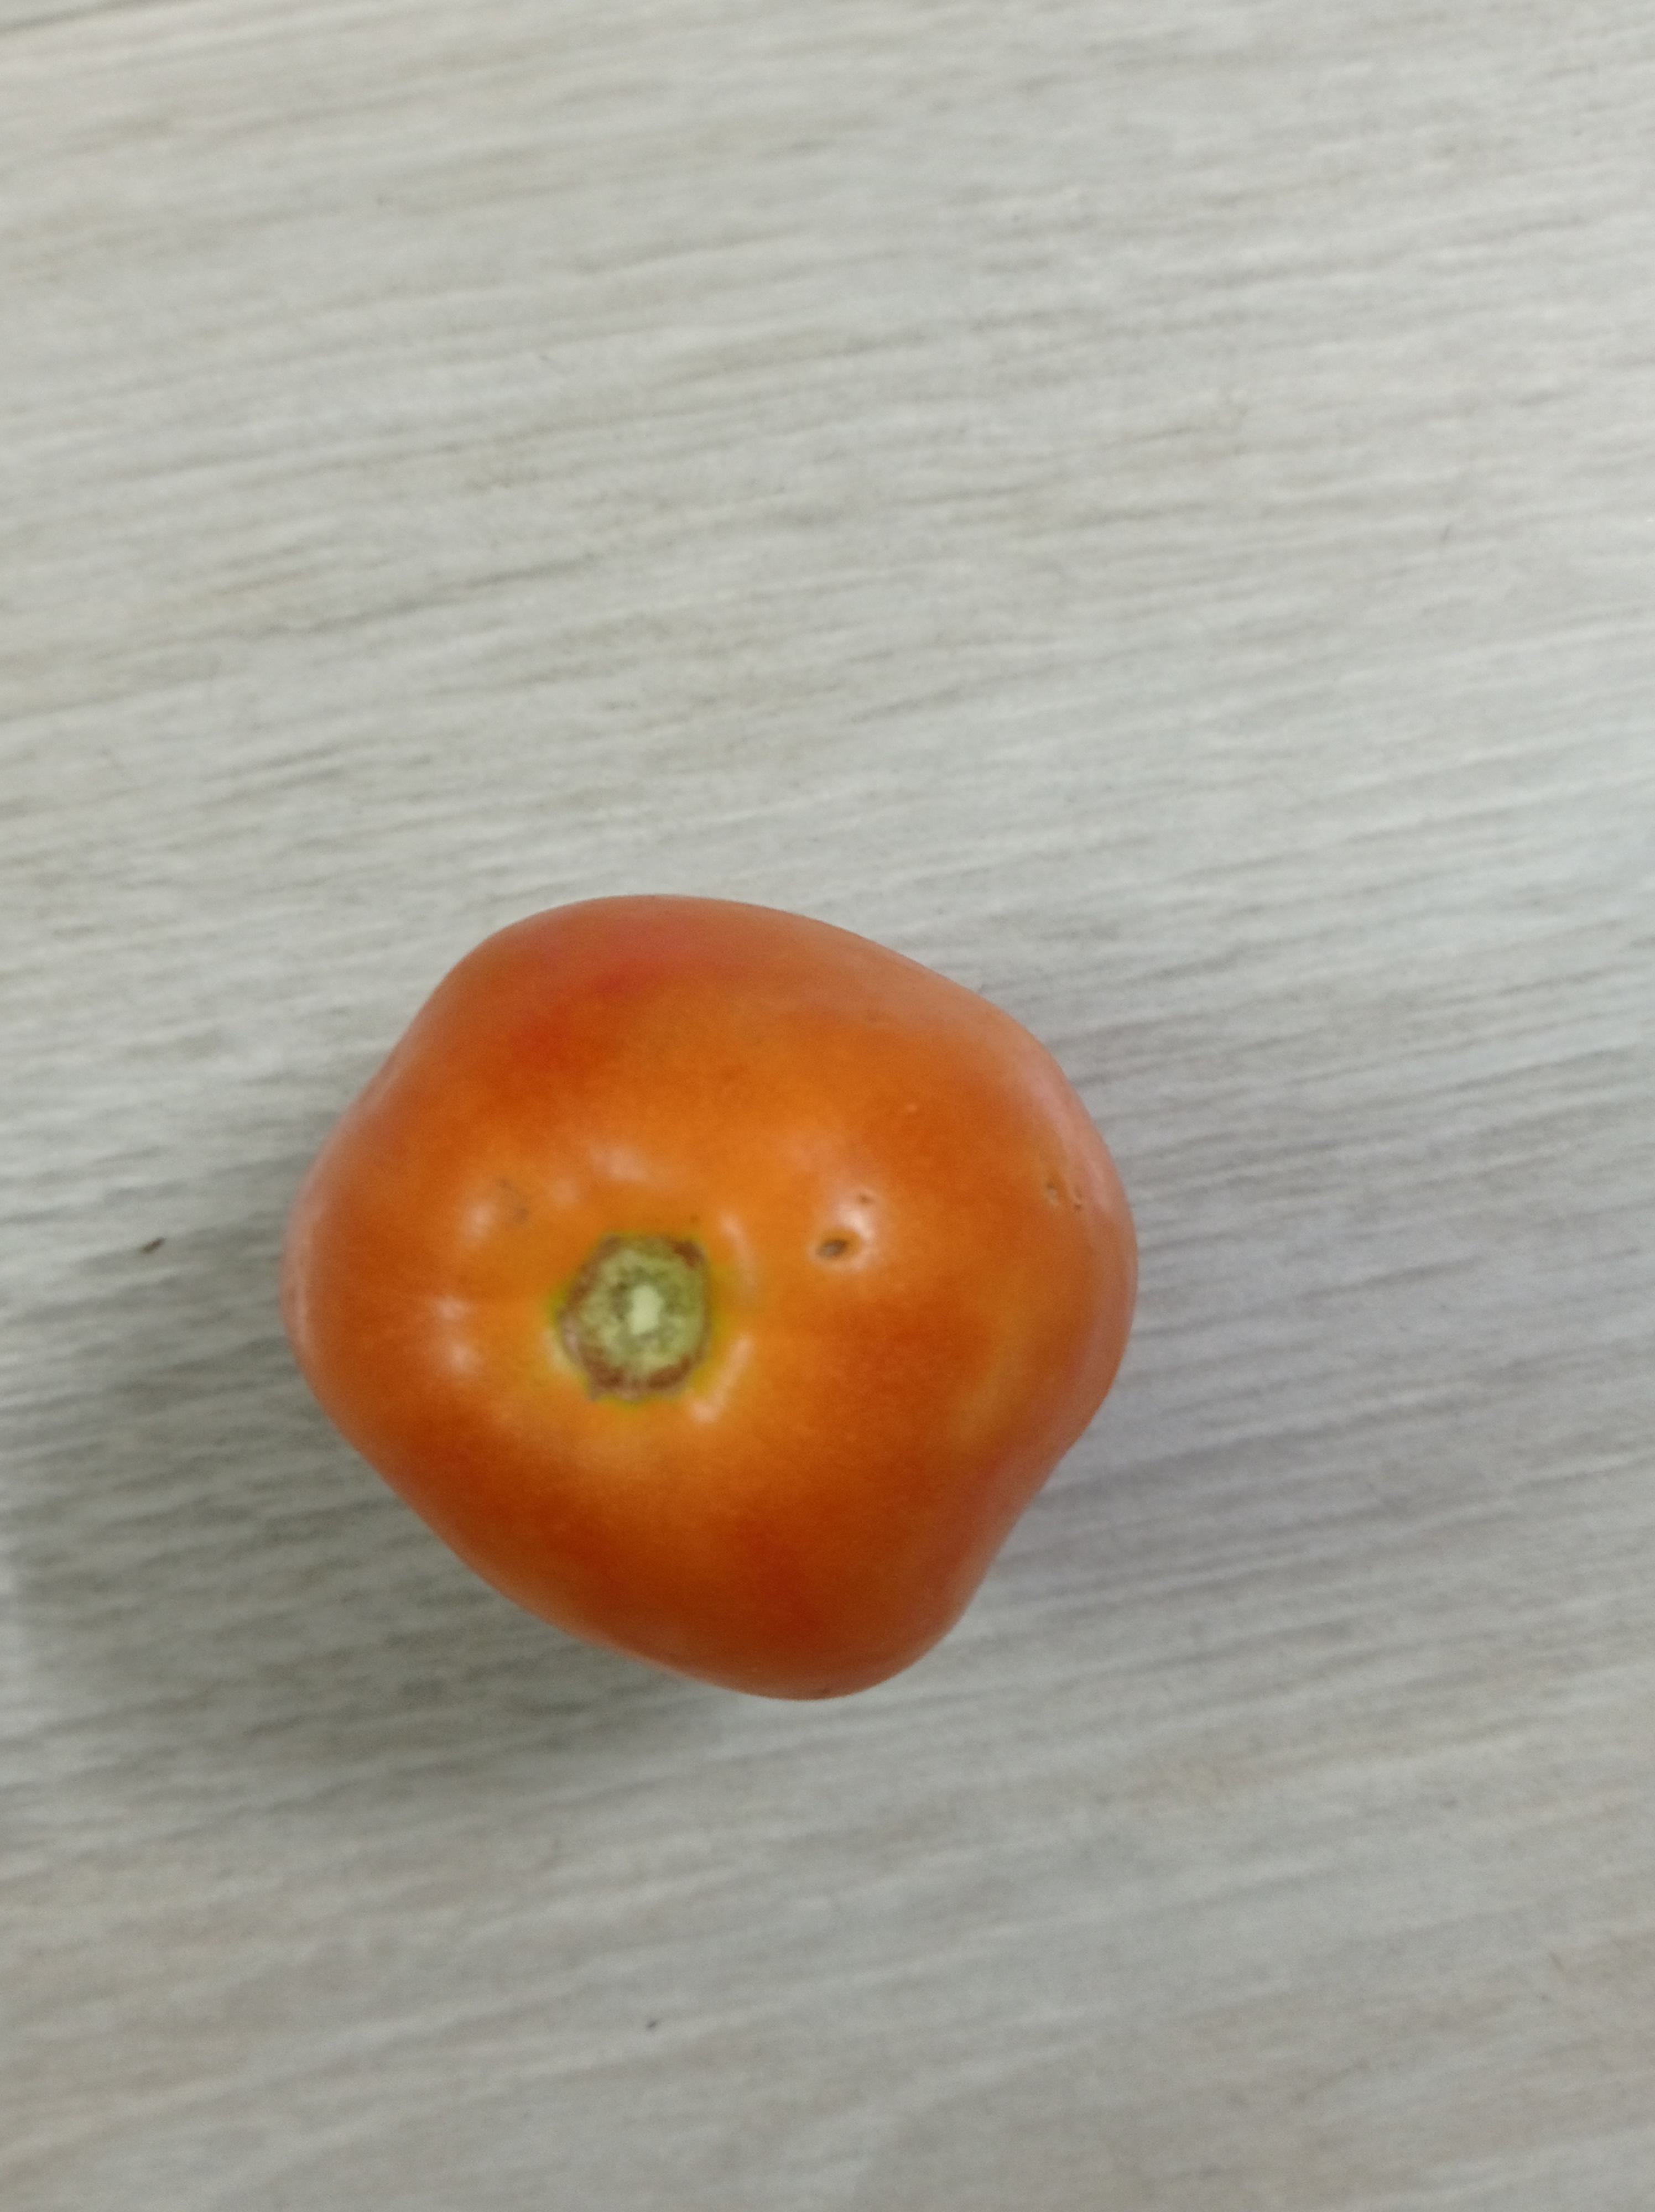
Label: Fresh